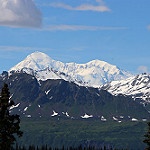
Scene: Outdoor